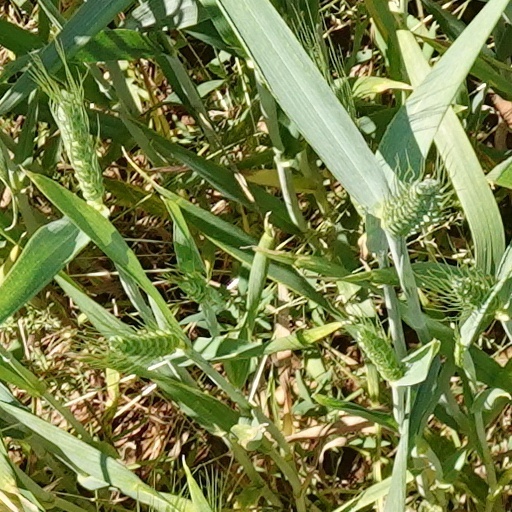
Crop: wheat